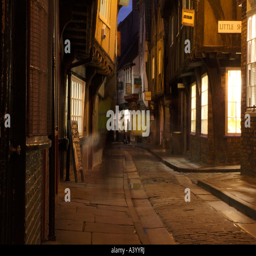
looking south down a city at night